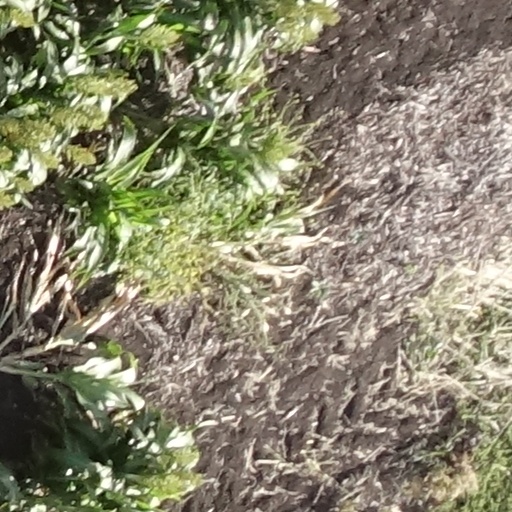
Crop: sorghum